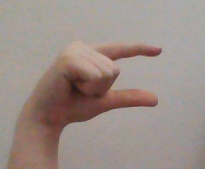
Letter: dal